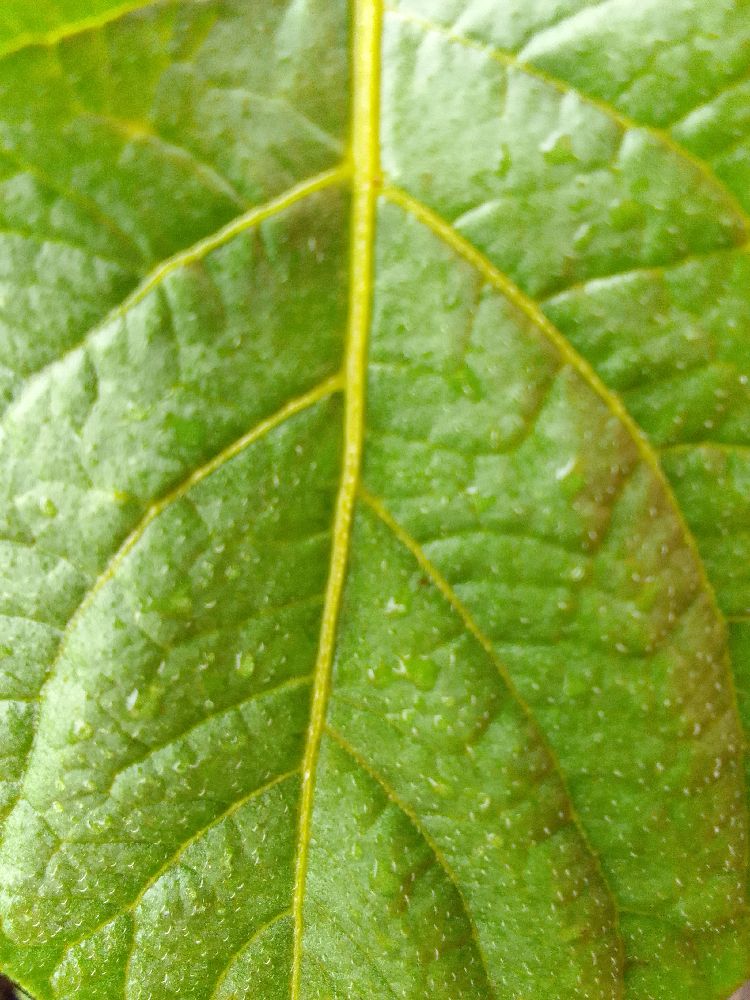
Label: Healthy